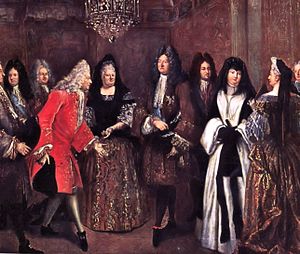
Ludvig 14. af Frankrig / Regeringstid / De sidste år
Ludwig 14. modtager den senere konge af Polen og kurfyrste af Sachsen, August 3., på slottet Fontainebleau 1714
Ludvig 14. var konge af Frankrig fra 1643 til 1715. Han kaldes Solkongen.